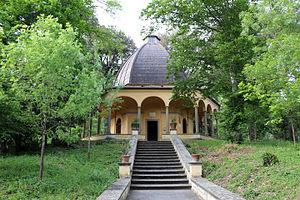
La Villa di Pratolino est une villa médicéenne sise dans la localité de Pratolino, dans la commune de Vaglia, à 12 km au nord de Florence, en Toscane au pied des montagnes Apennins. Bien que le palais d'origine ait été détruit en 1821, ses monuments et jardins, lesquels s'étendent sur une superficie de 30 ha, ont été classés au patrimoine mondial de l'UNESCO en 2013. C'est la seule des villas construites par les Médicis qui n'a pas survécu.